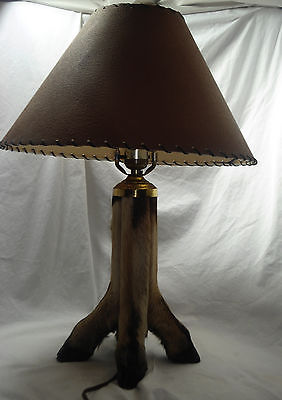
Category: lamp